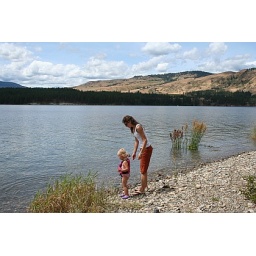
throwing rocks in the river